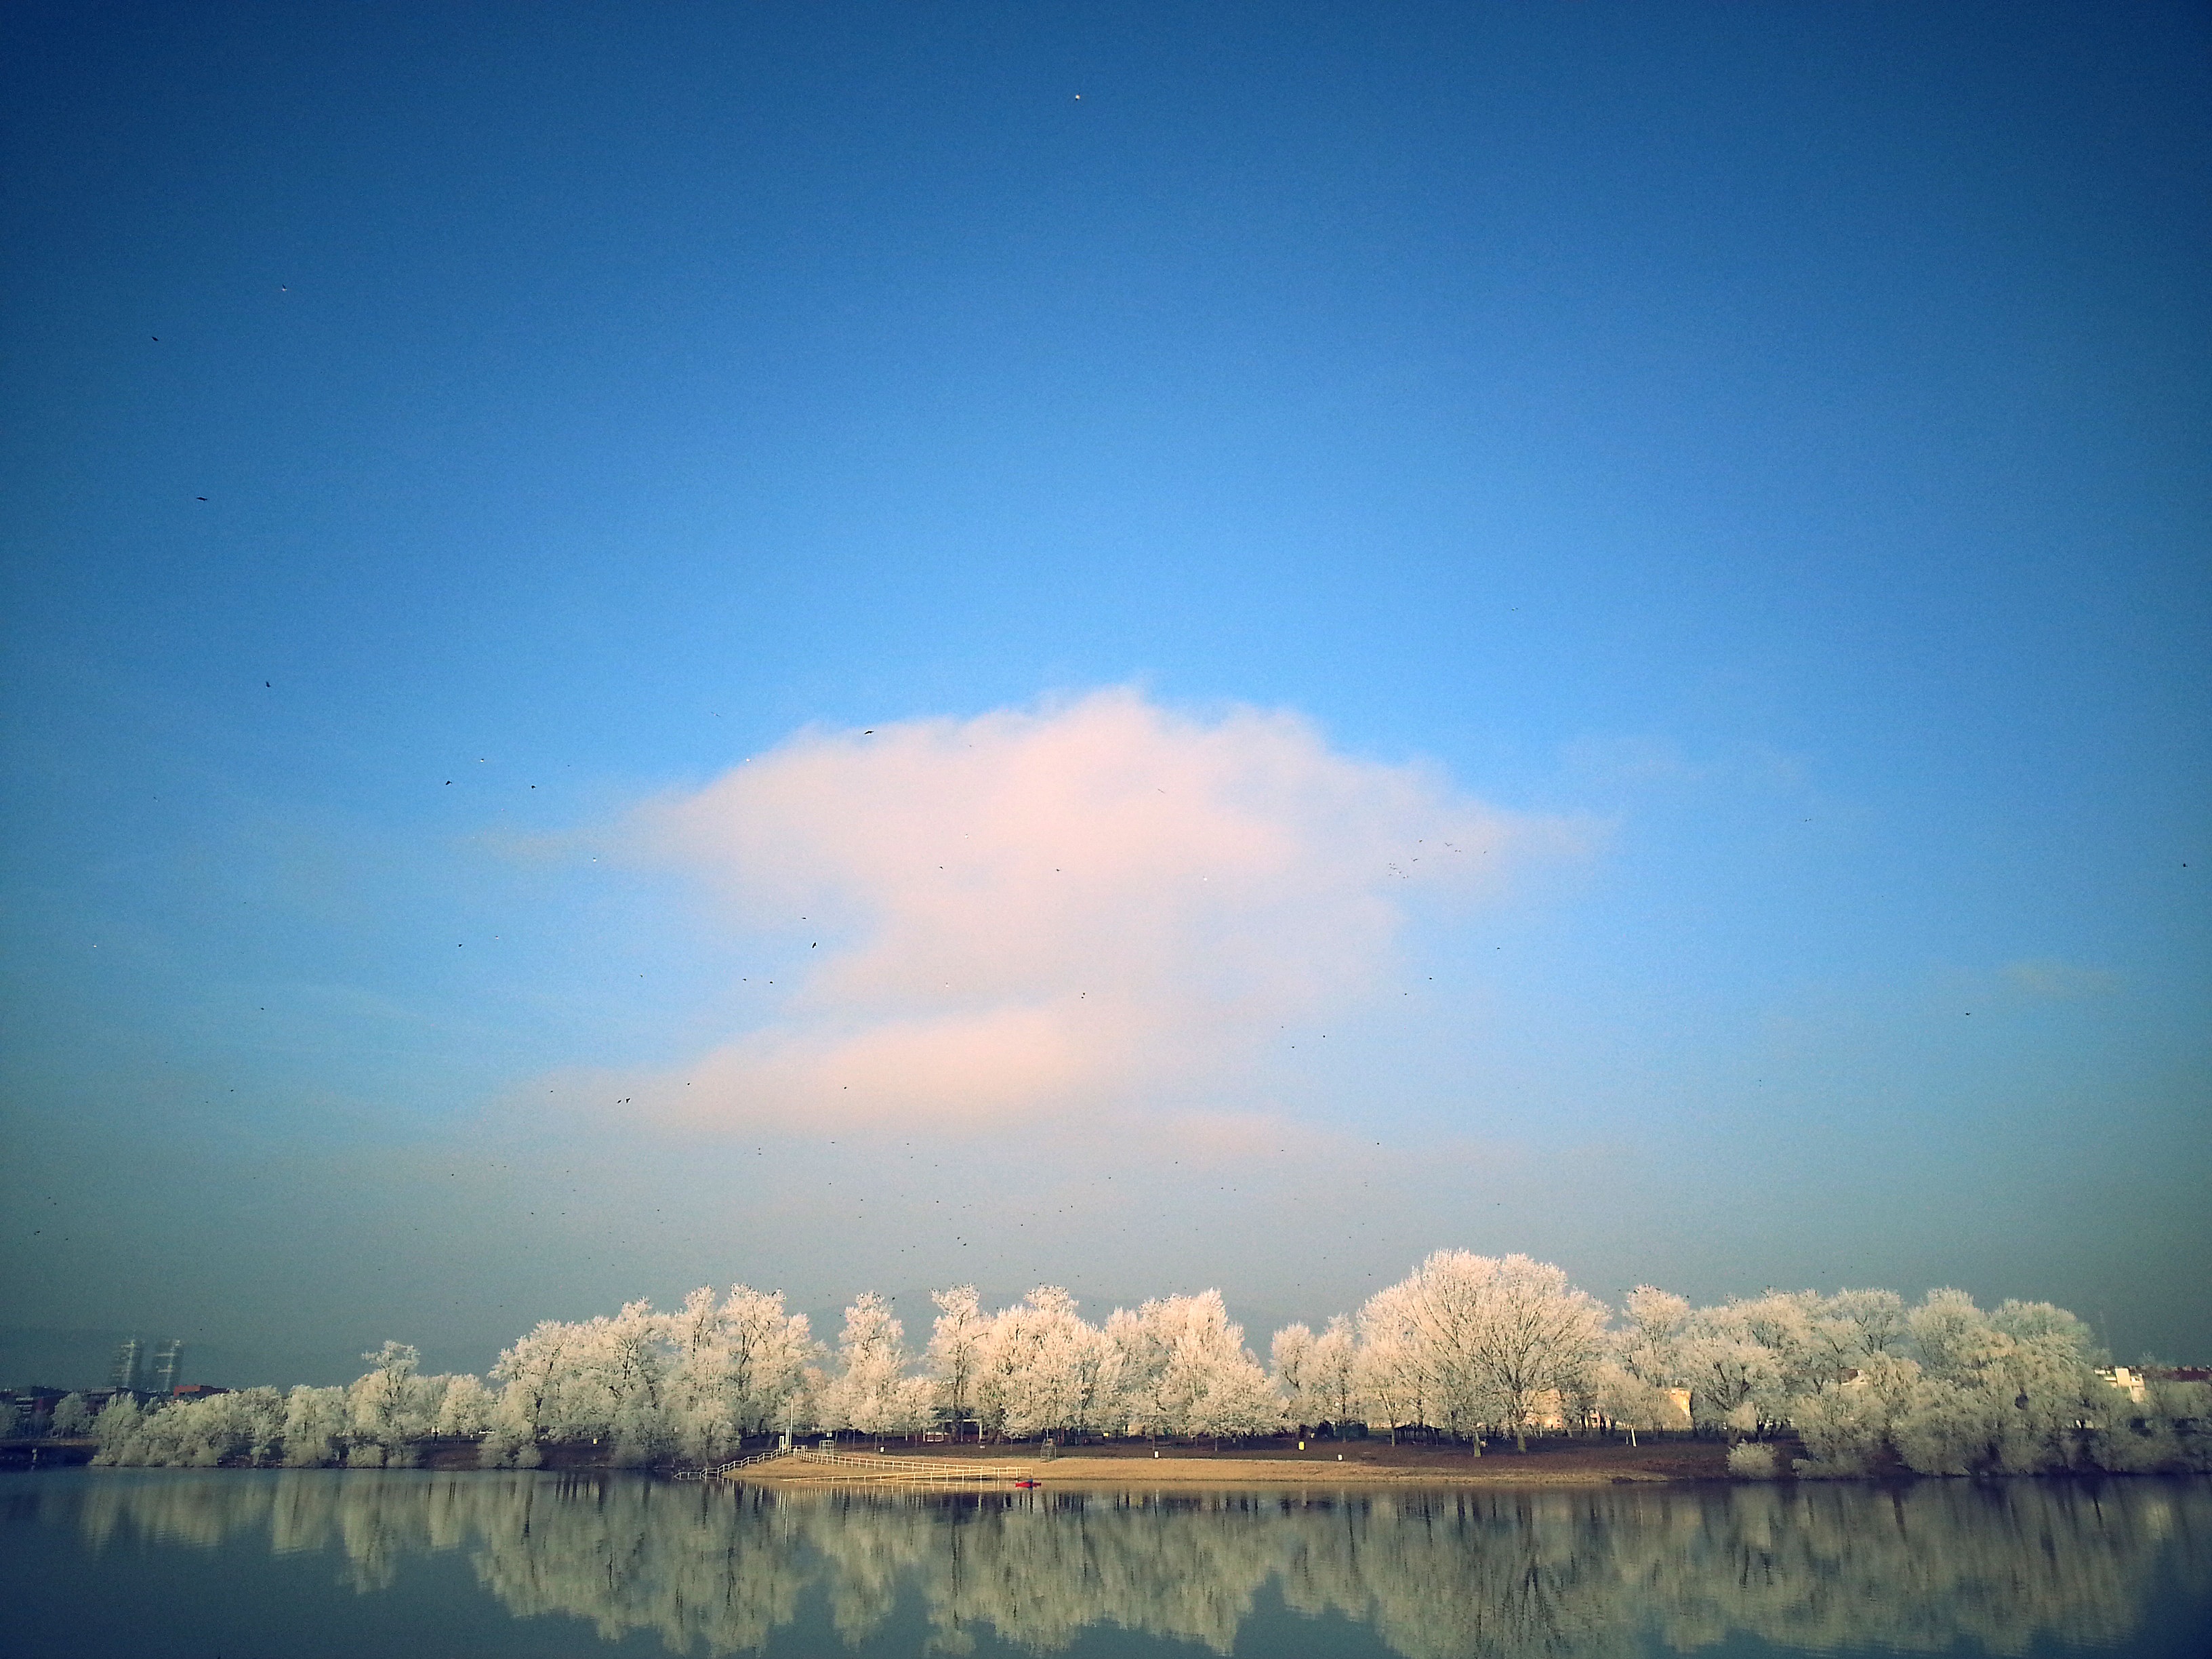
sea, horizon, mountain, cloud, sky, sunrise, sunset, sunlight, morning, lake, dawn, atmosphere, dusk, evening, reflection, meteorological phenomenon, atmospheric phenomenon, atmosphere of earth, computer wallpaper